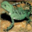
Label: lizard